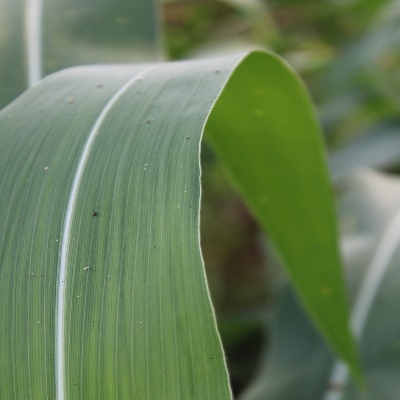
Crop: Maize
Condition: healthy